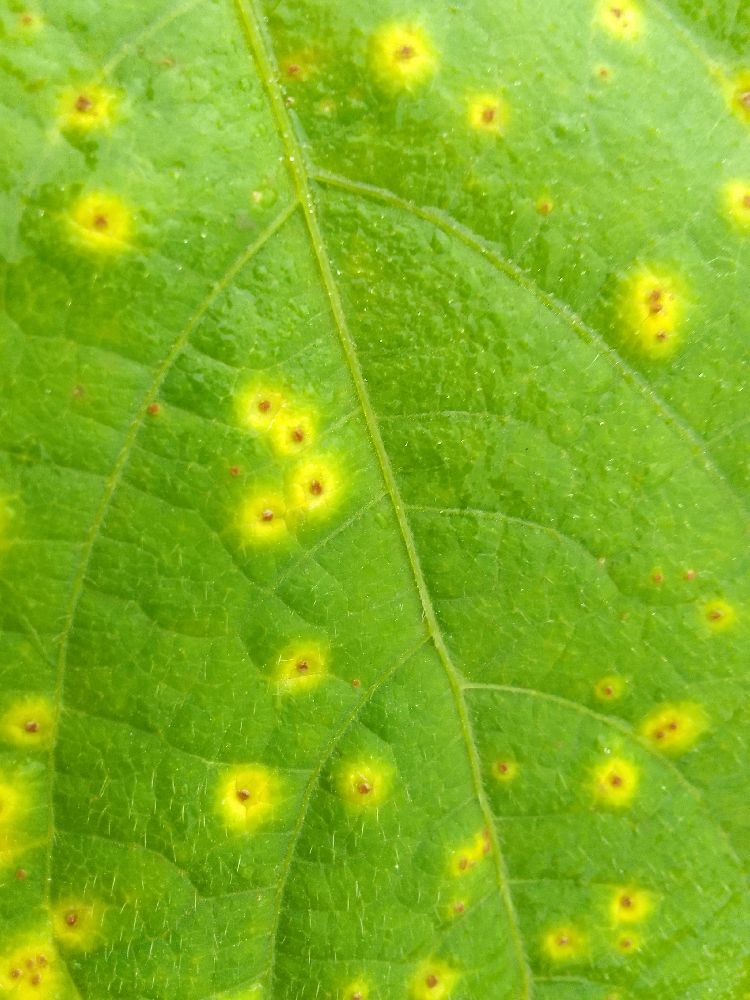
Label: rust